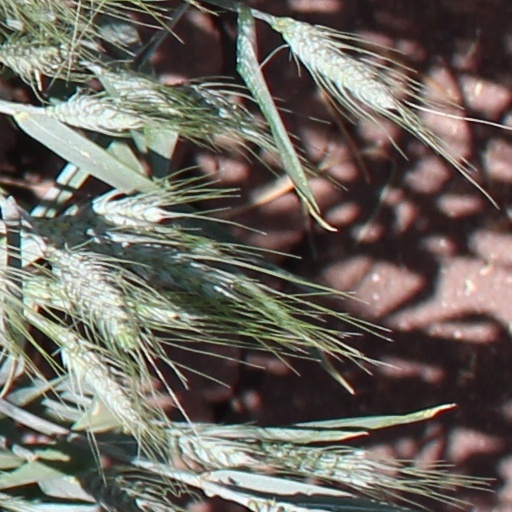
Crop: wheat